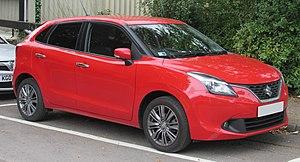
La Suzuki Baleno, appelée aussi Cultus Crescent ou Esteem, est une automobile produite par Suzuki de 1995 à 2002. Elle remplace la Cultus. En 2002, la Suzuki Aerio lui succède avec la Suzuki Forenza.